Margaret Rockefeller

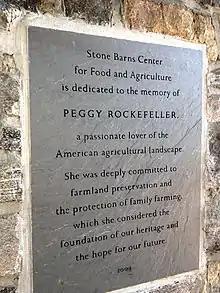
Peggy Rockefeller plaque at Stone Barns Center

Margaret Rockefeller was the sole founder of the Maine Coast Heritage Trust and was its chair for a number of years. The Trust has conserved around 66,000 acres and many buildings in Maine and works towards keeping wildlife habitats, establishing public access to the coast, and providing educational support. One of the trust's projects is dedicated to the memory of Margaret Rockefeller, the Stone Barns Center, which displays a plaque commemorating her commitment to farmland preservation.